Aldo-keto reductase

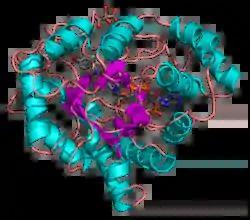
Ribbon diagram of human aldose reductase in complex with NADP+, citrate, and IDD594, a small molecule inhibitor. From .

The aldo-keto reductase family is a family of proteins that are subdivided into 16 categories; these include a number of related monomeric NADPH-dependent oxidoreductases, such as aldehyde reductase, aldose reductase, prostaglandin F synthase, xylose reductase, rho crystallin, and many others.